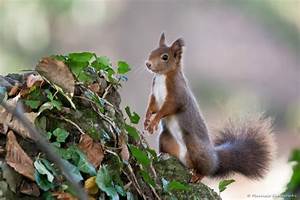
Label: squirrel